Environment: lab
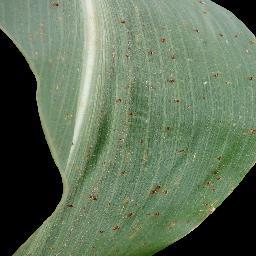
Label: common_rust